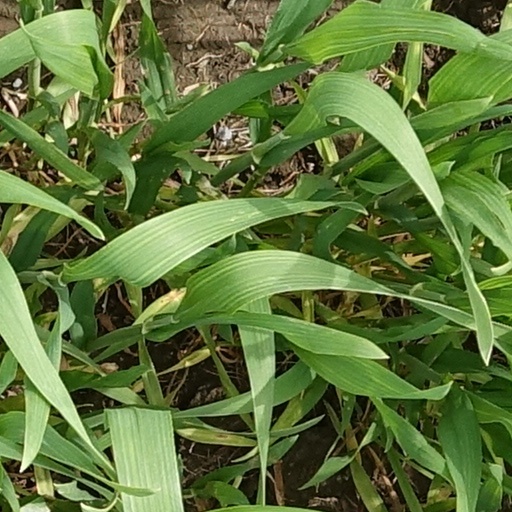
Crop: wheat